HMNZS Moa (T233)

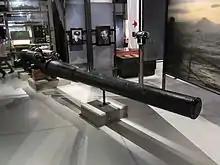
"I-1"s gun on display at the Torpedo Bay Navy Museum

Seventy-one years after her sinking, "Moa"s name plate was recovered by divers and is being restored for eventual display at the Torpedo Bay Navy Museum in Auckland, New Zealand. The Torpedo Bay Naval Museum already has on display the main deck gun recovered from the wreck of the "I-1".